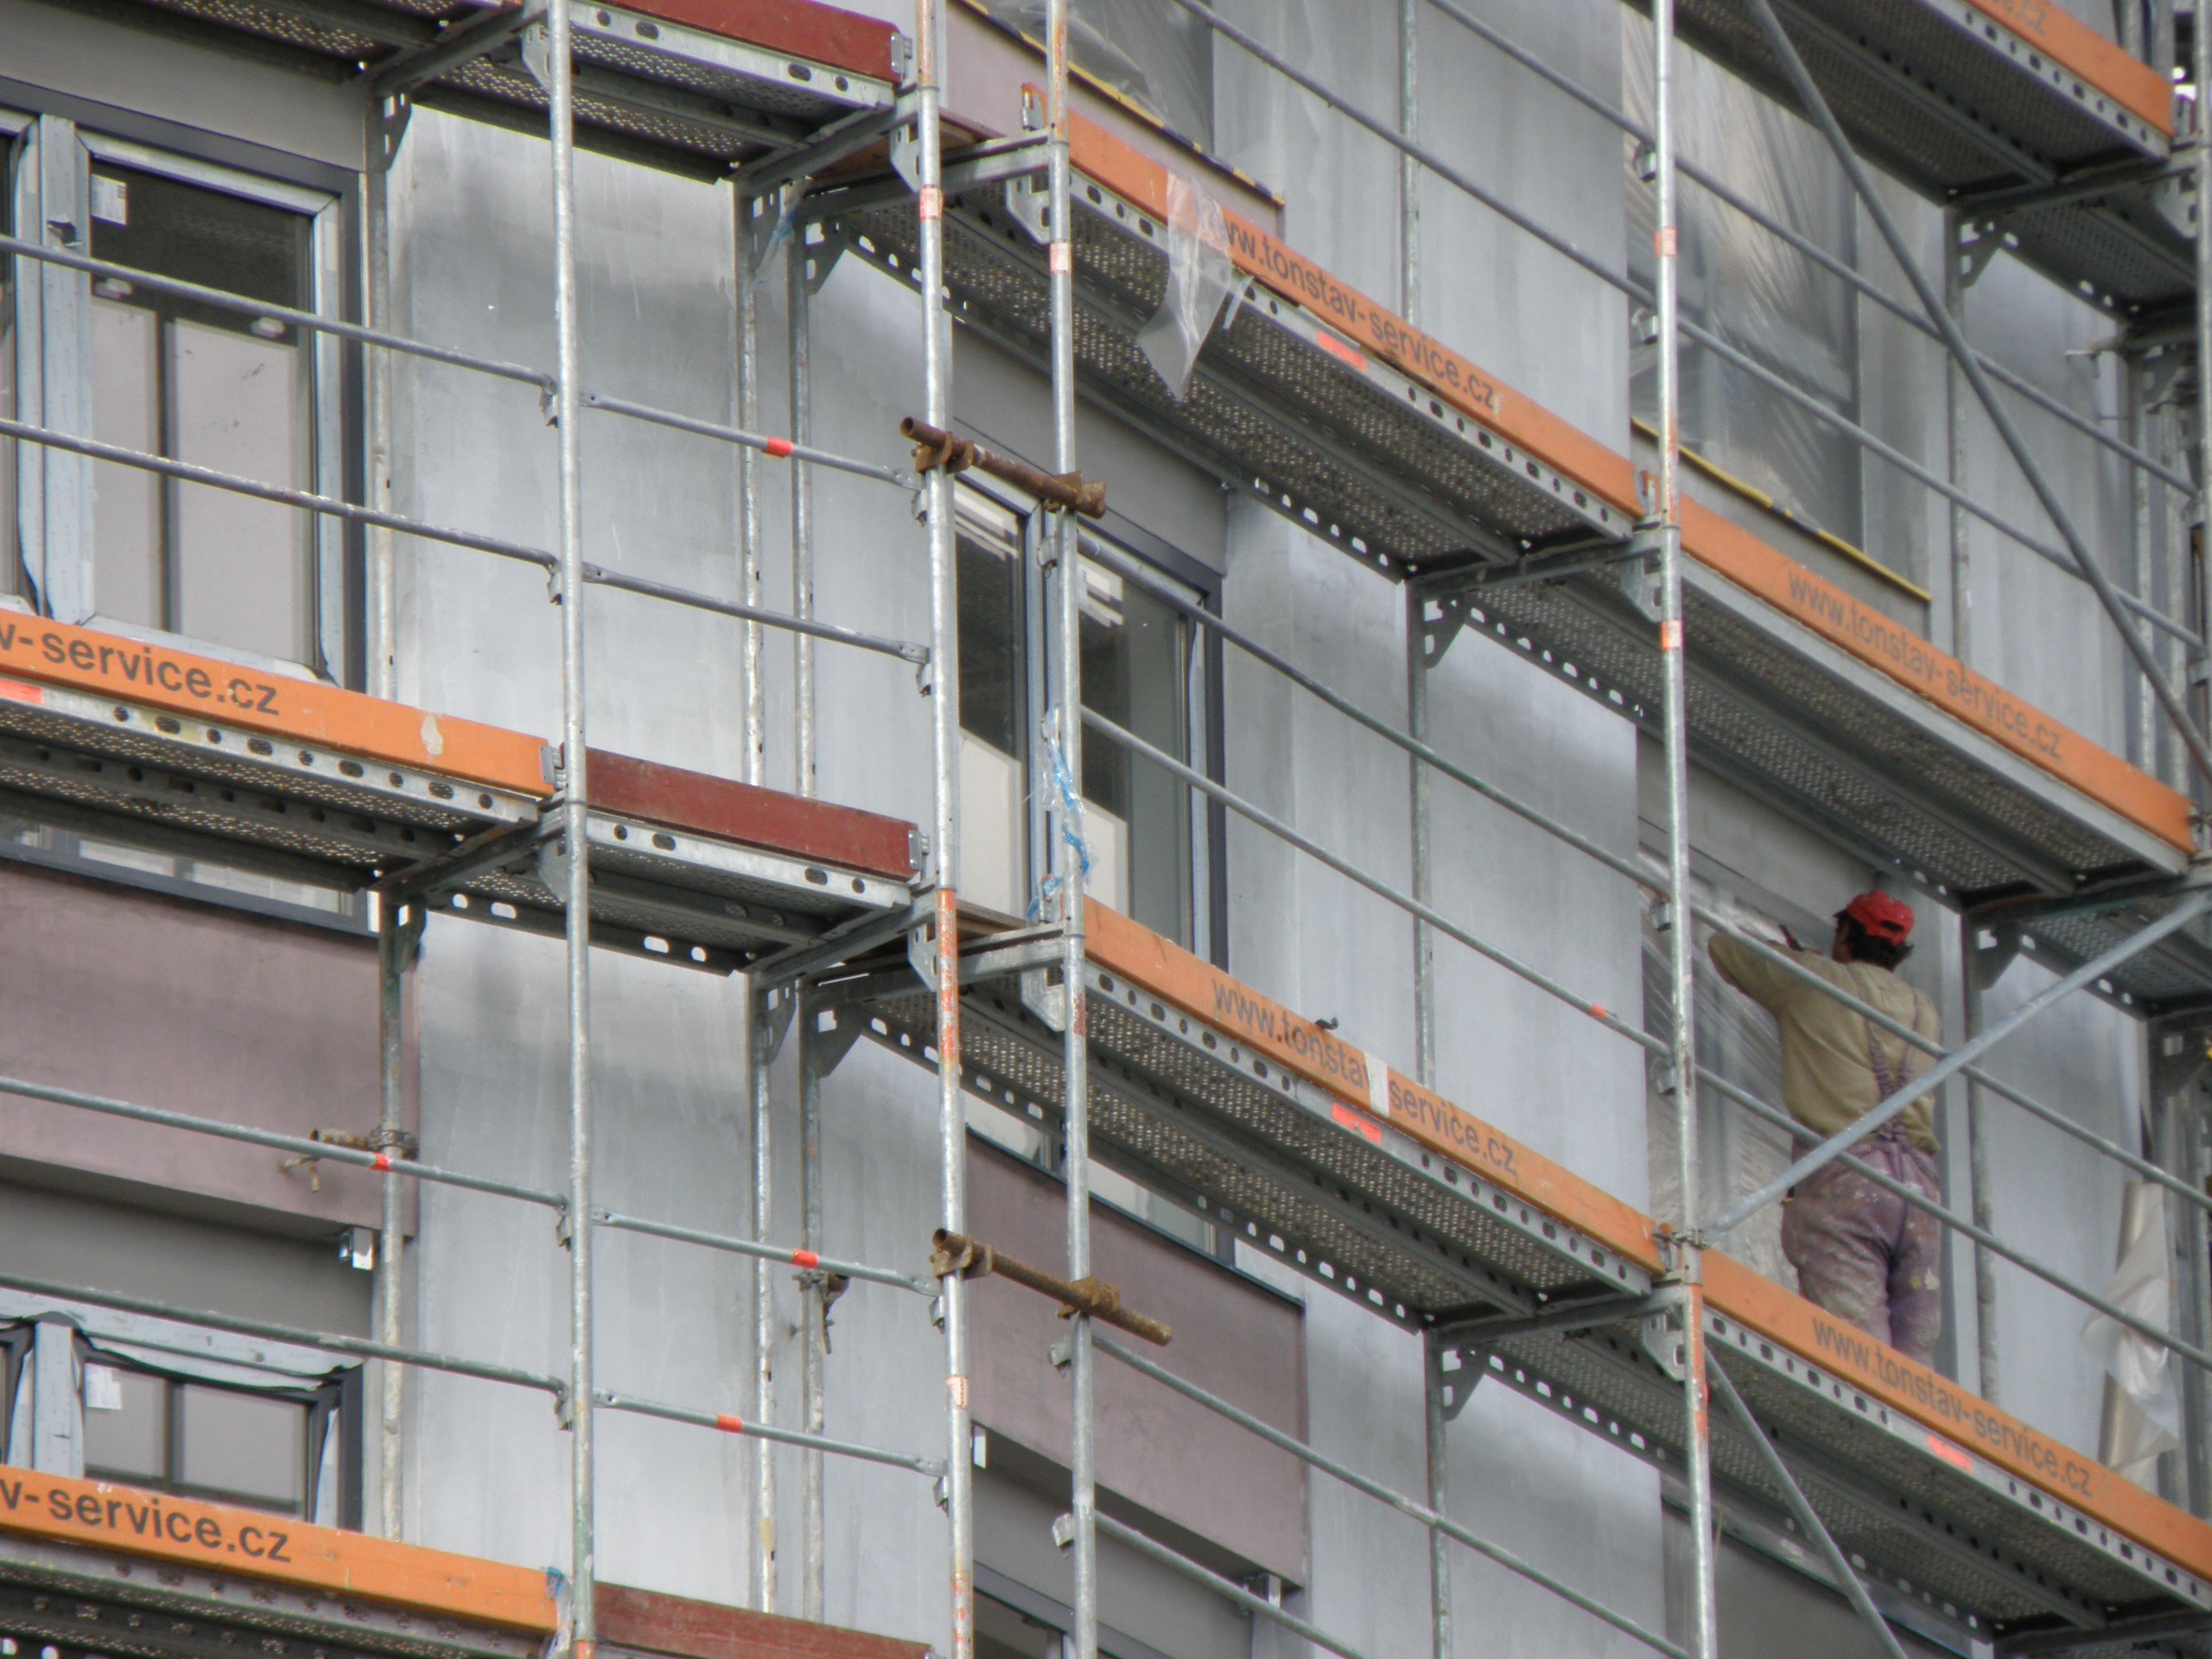
structure, building, construction, facade, arena, scaffolding, the new building, sport venue, the workman